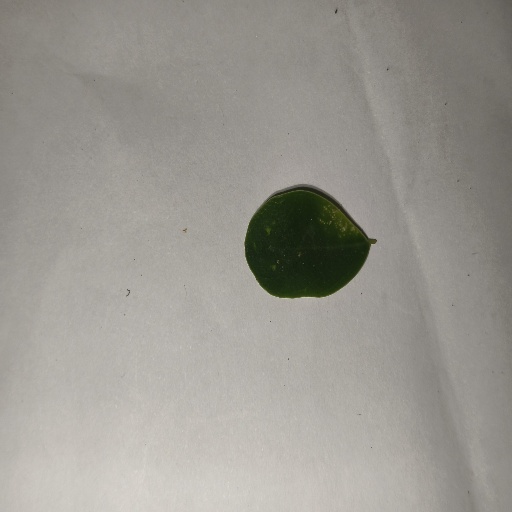
Species: Sojina
Leaf condition: Healthy Leaf